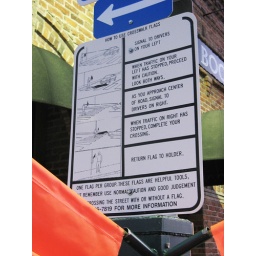
Instructions on how to cross the road in Ketchum